Rulindo District

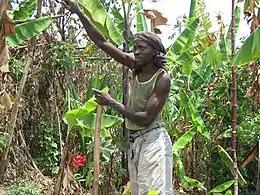
A farmer in Rulindo

Rulindo district is home to Agashya, Rwanda's leading manufacturer of passion fruit squash. Kinihira Sector is home to the Sorwathe Tea Factory.